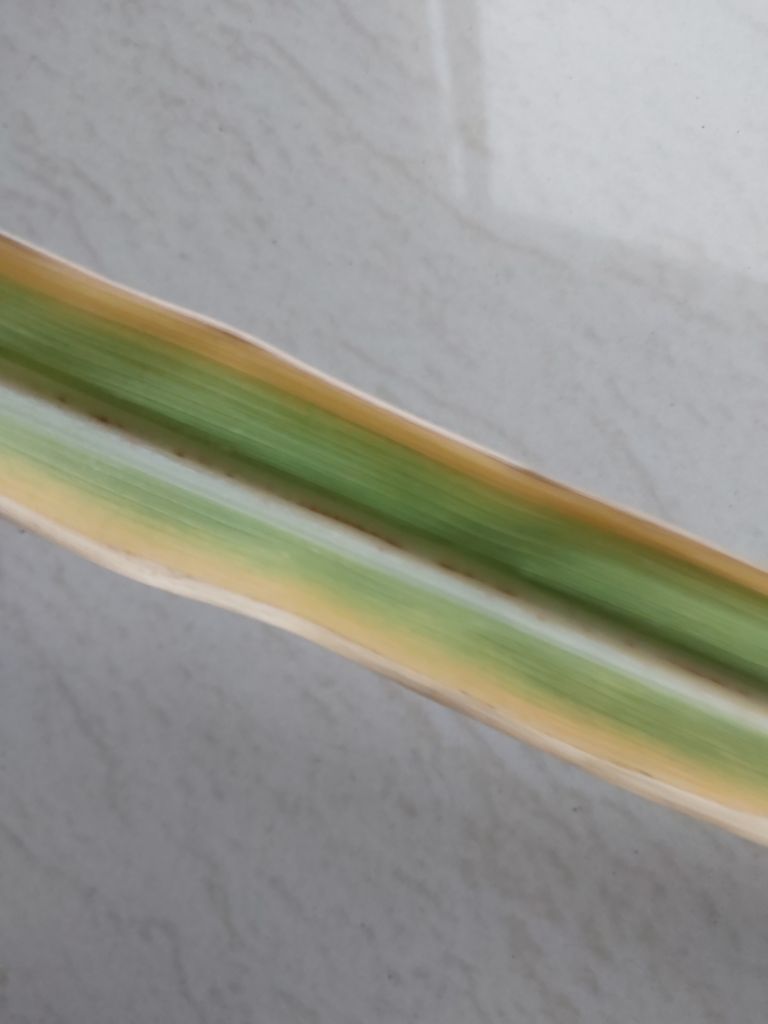
Label: Brown Spot